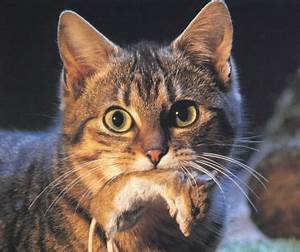
Label: cat